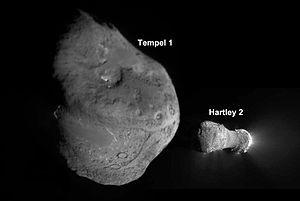
103P/Hartley est une comète périodique découverte par Malcolm Hartley en 1986 avec le télescope de Schmidt de l'observatoire de Siding Spring en Australie. Il s'agit d'une comète au noyau actif, similaire en taille et masse à Tempel-1. Son observation est depuis suivie tous les six ans, lors de son approche minimale au soleil.